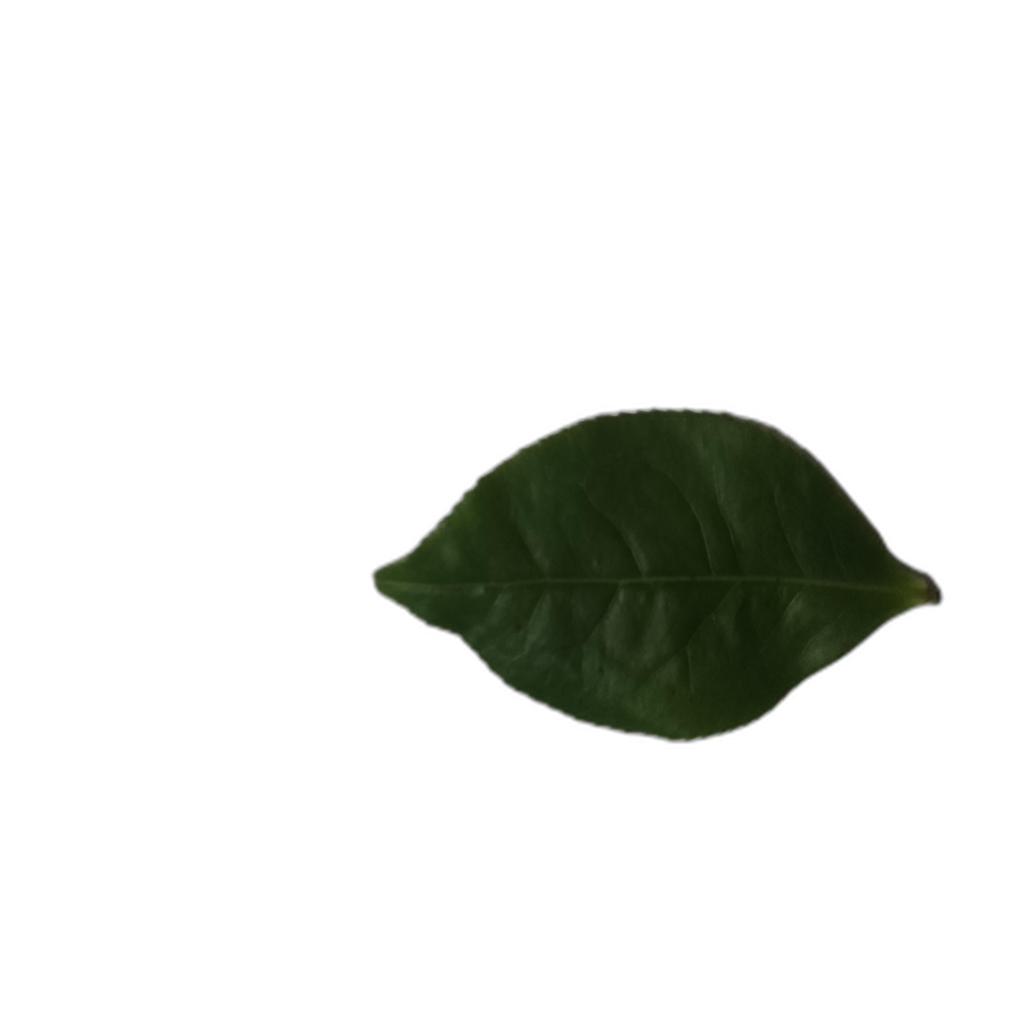
Label: Healthy